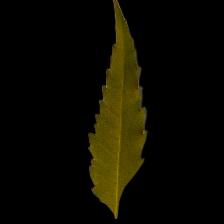
Plant: Neem